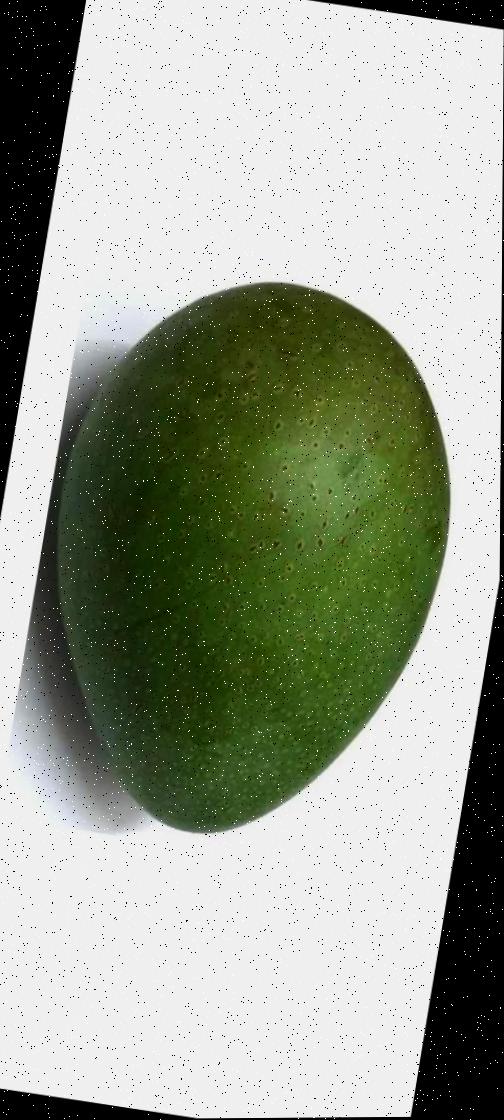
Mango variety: Ashshina Zhinuk